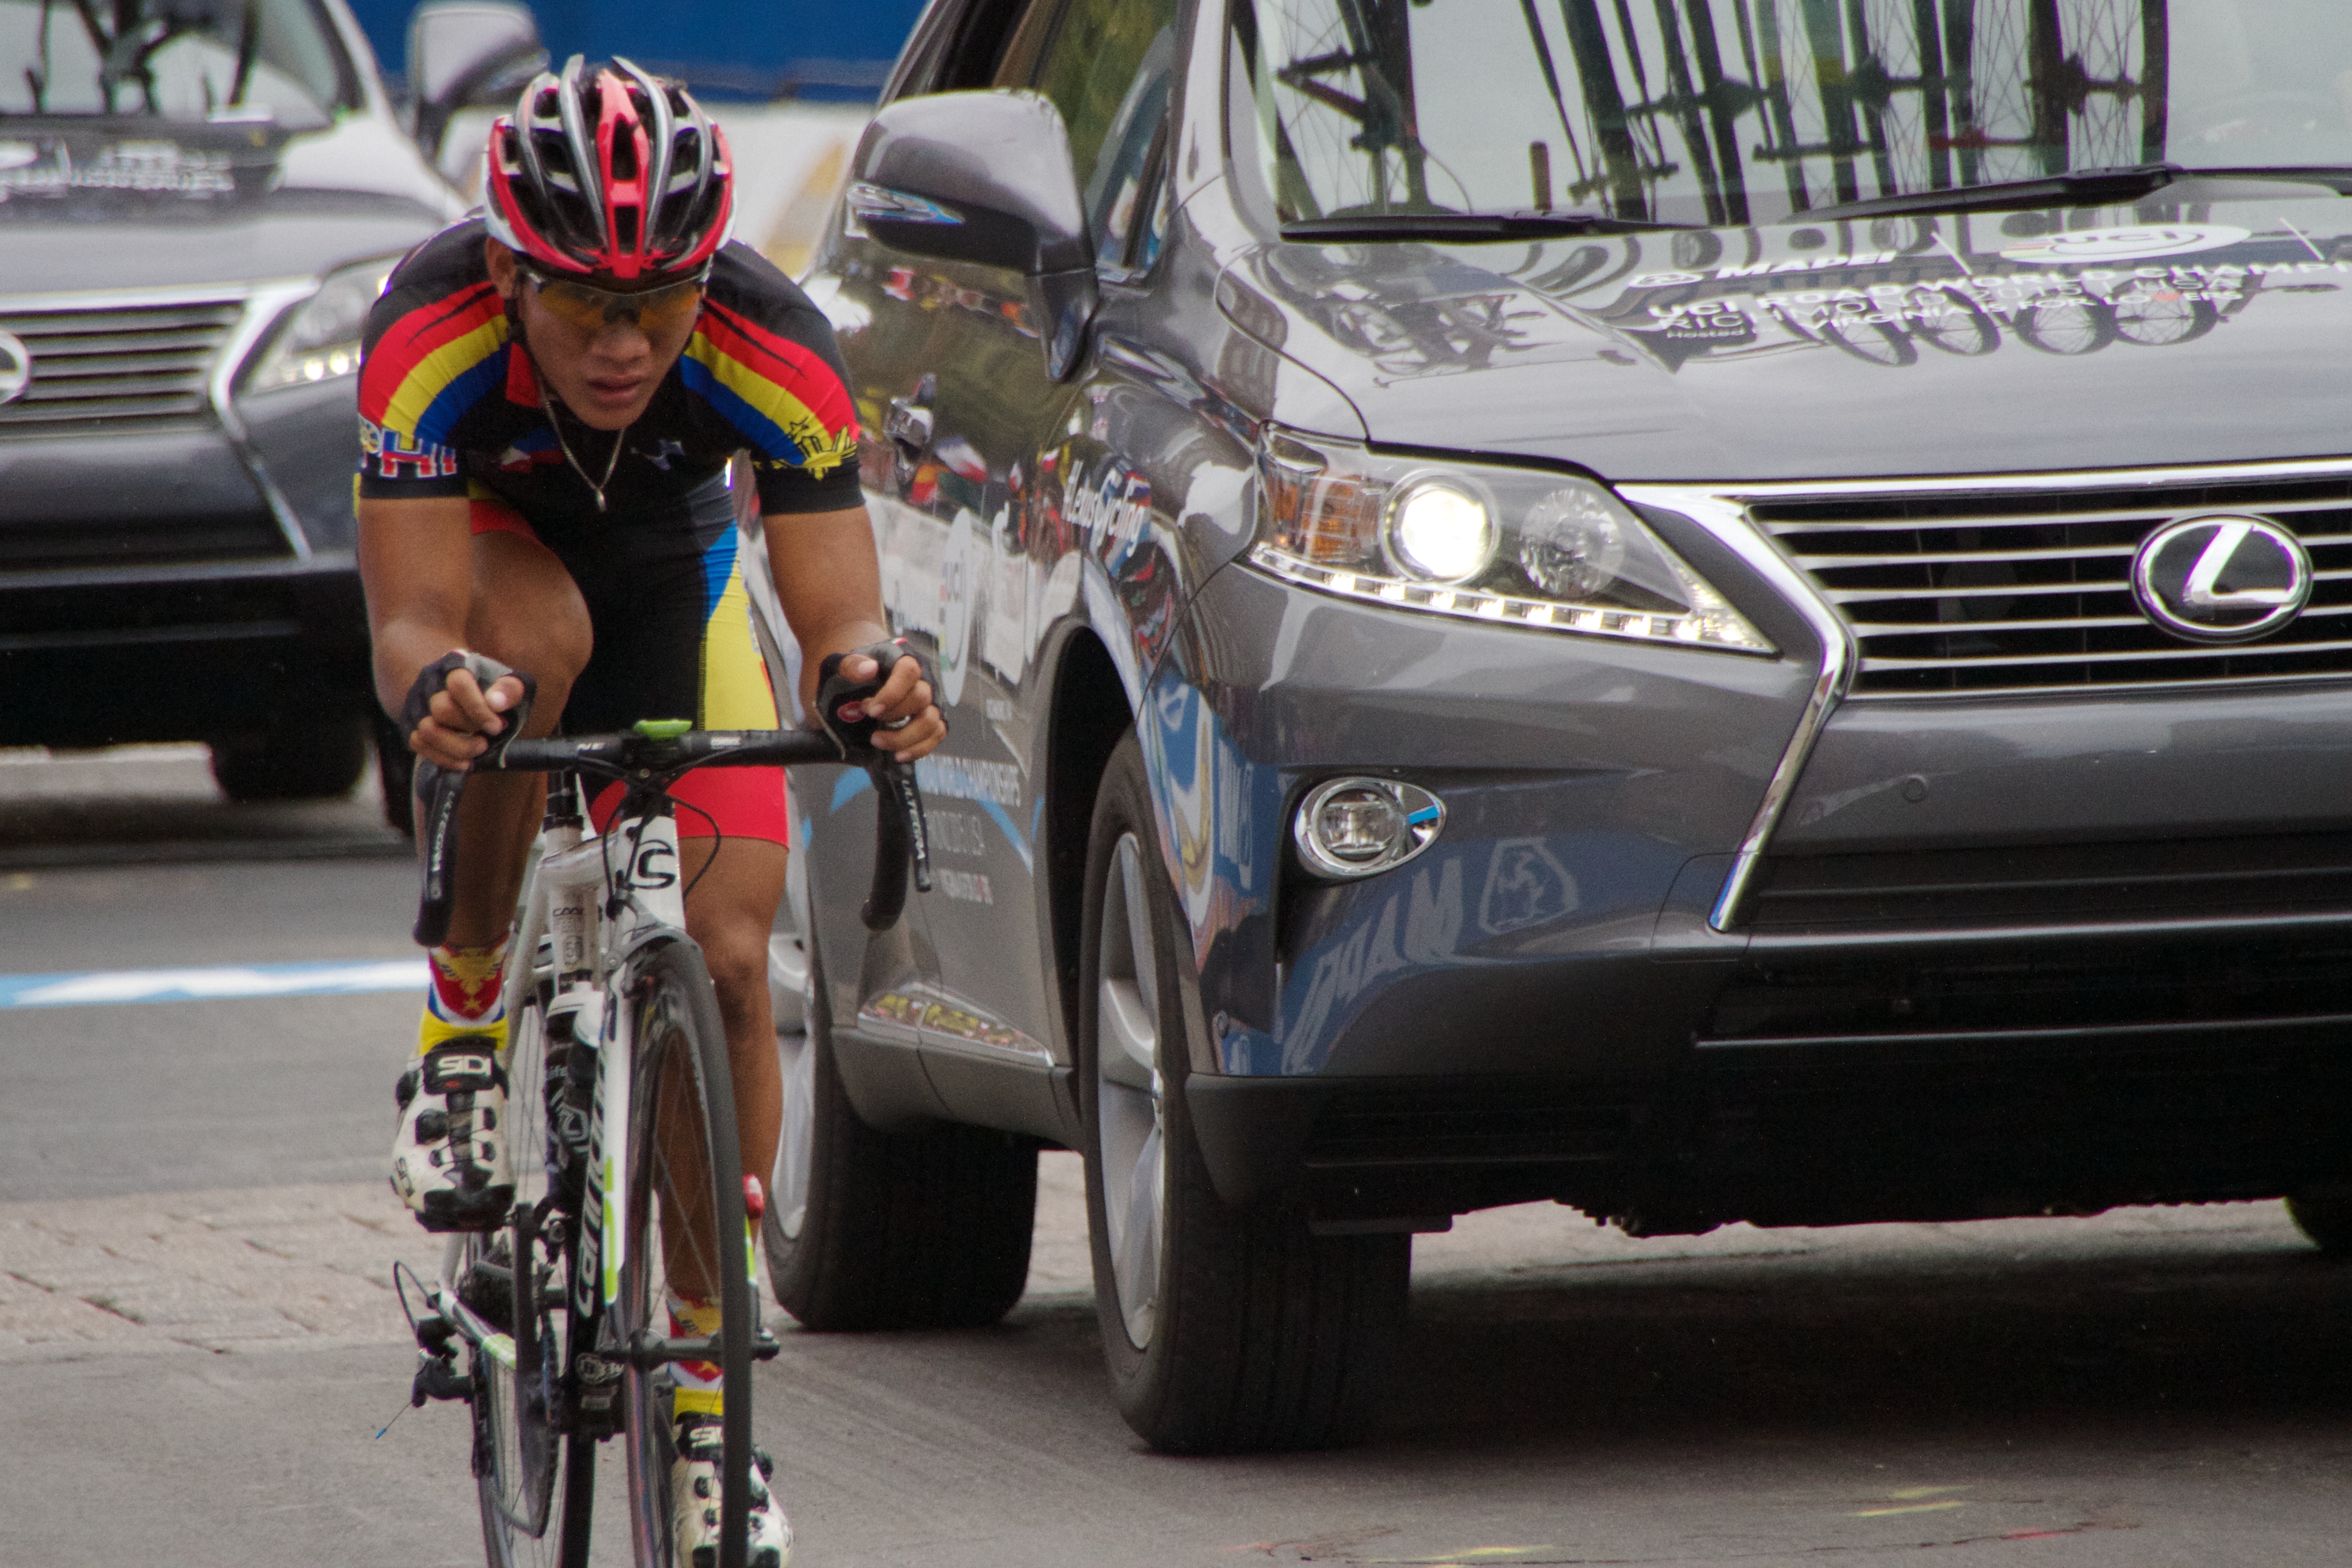
car, wheel, vehicle, vcubrb, sport utility vehicle, land vehicle, automobile make, road bicycle, racing bicycle, road bicycle racing